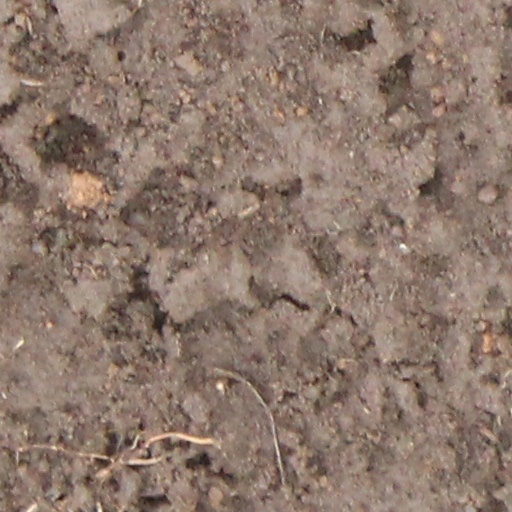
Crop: wheat